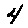
Label: 4